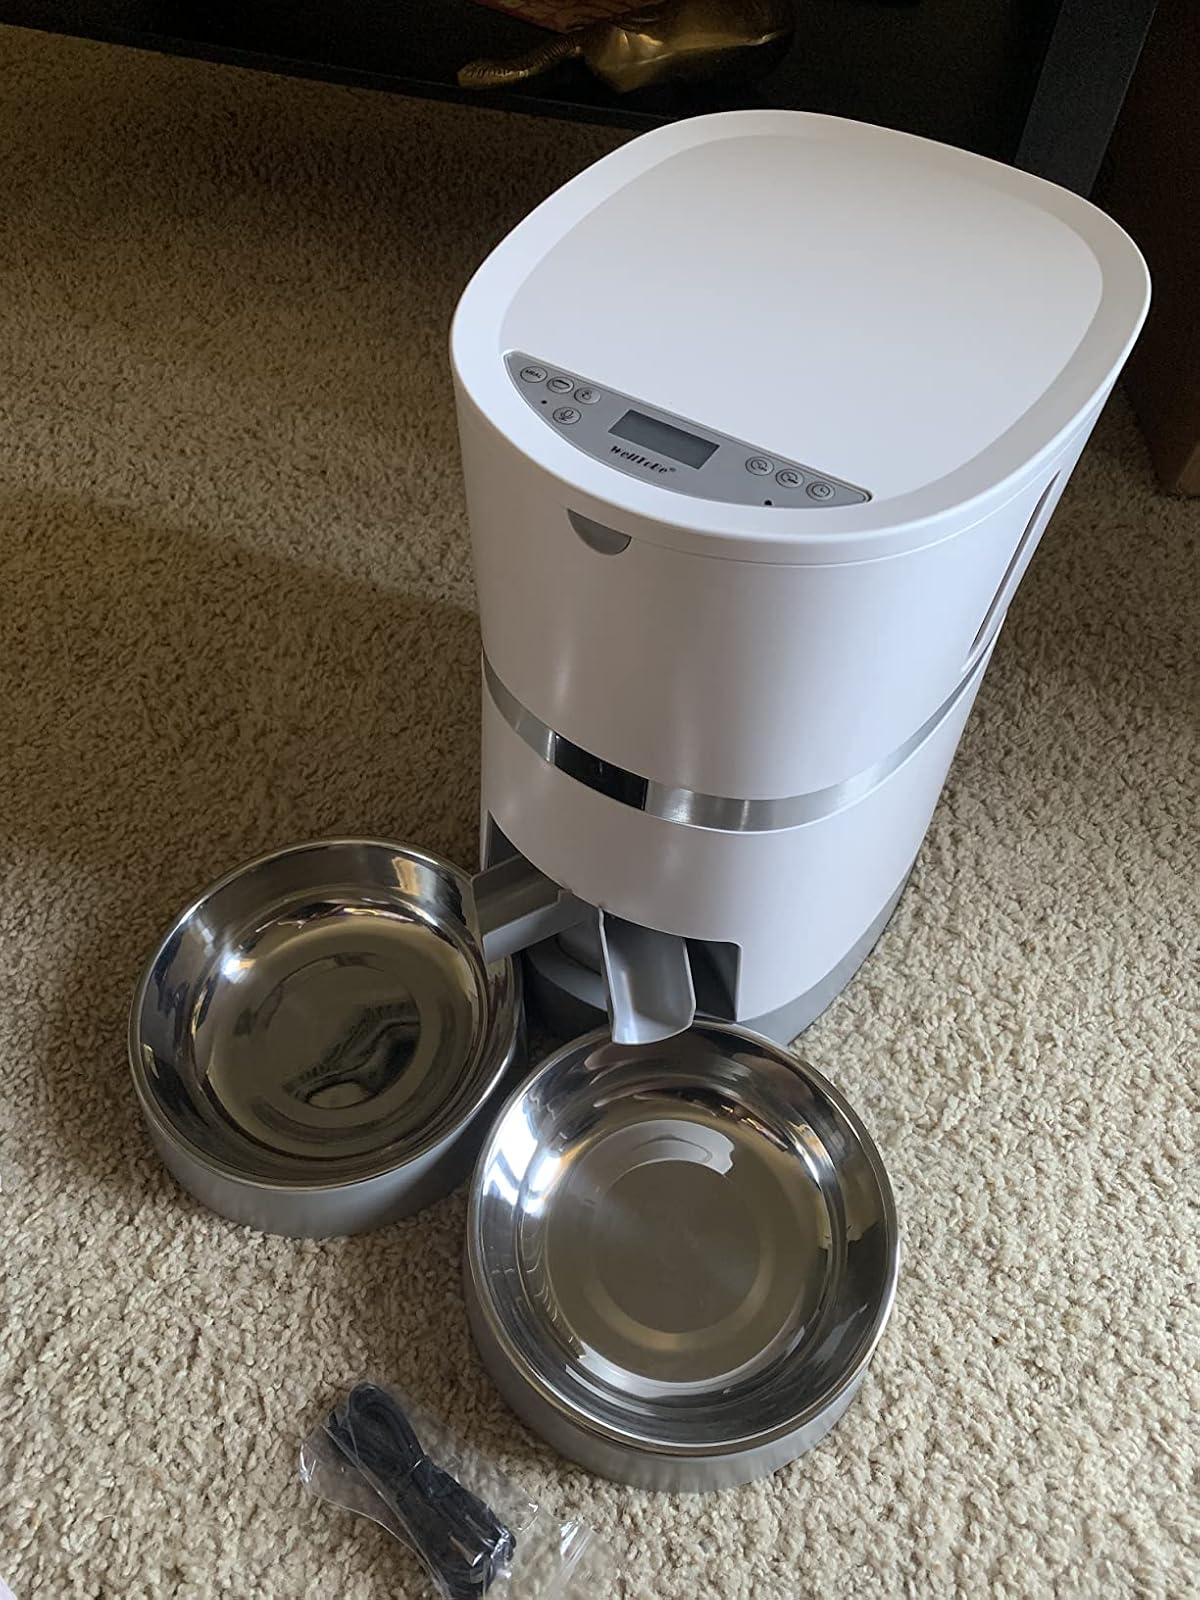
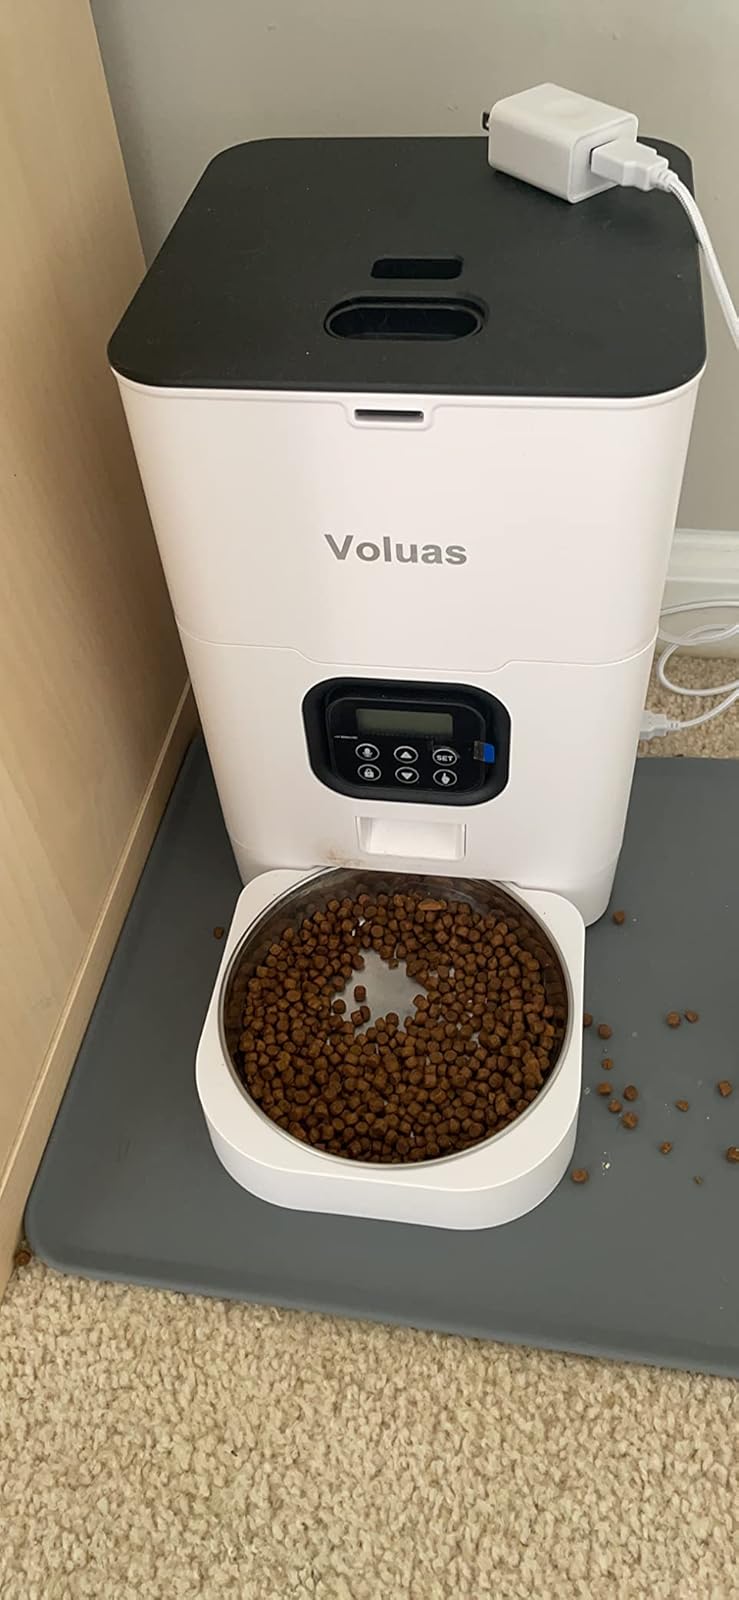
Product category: items_feeder
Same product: no